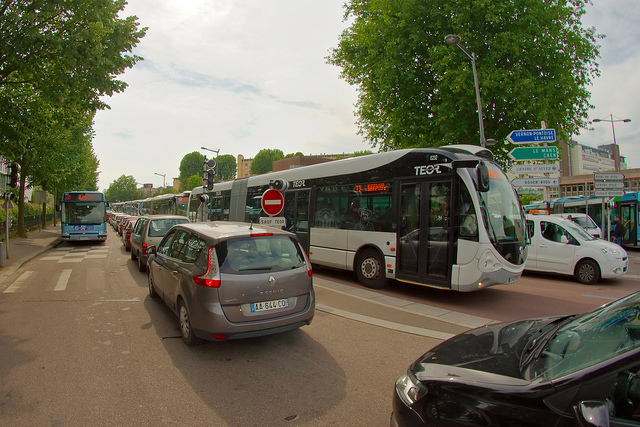
A long white bus sitting in the middle of a road.

A long bus is going down a crowded street.